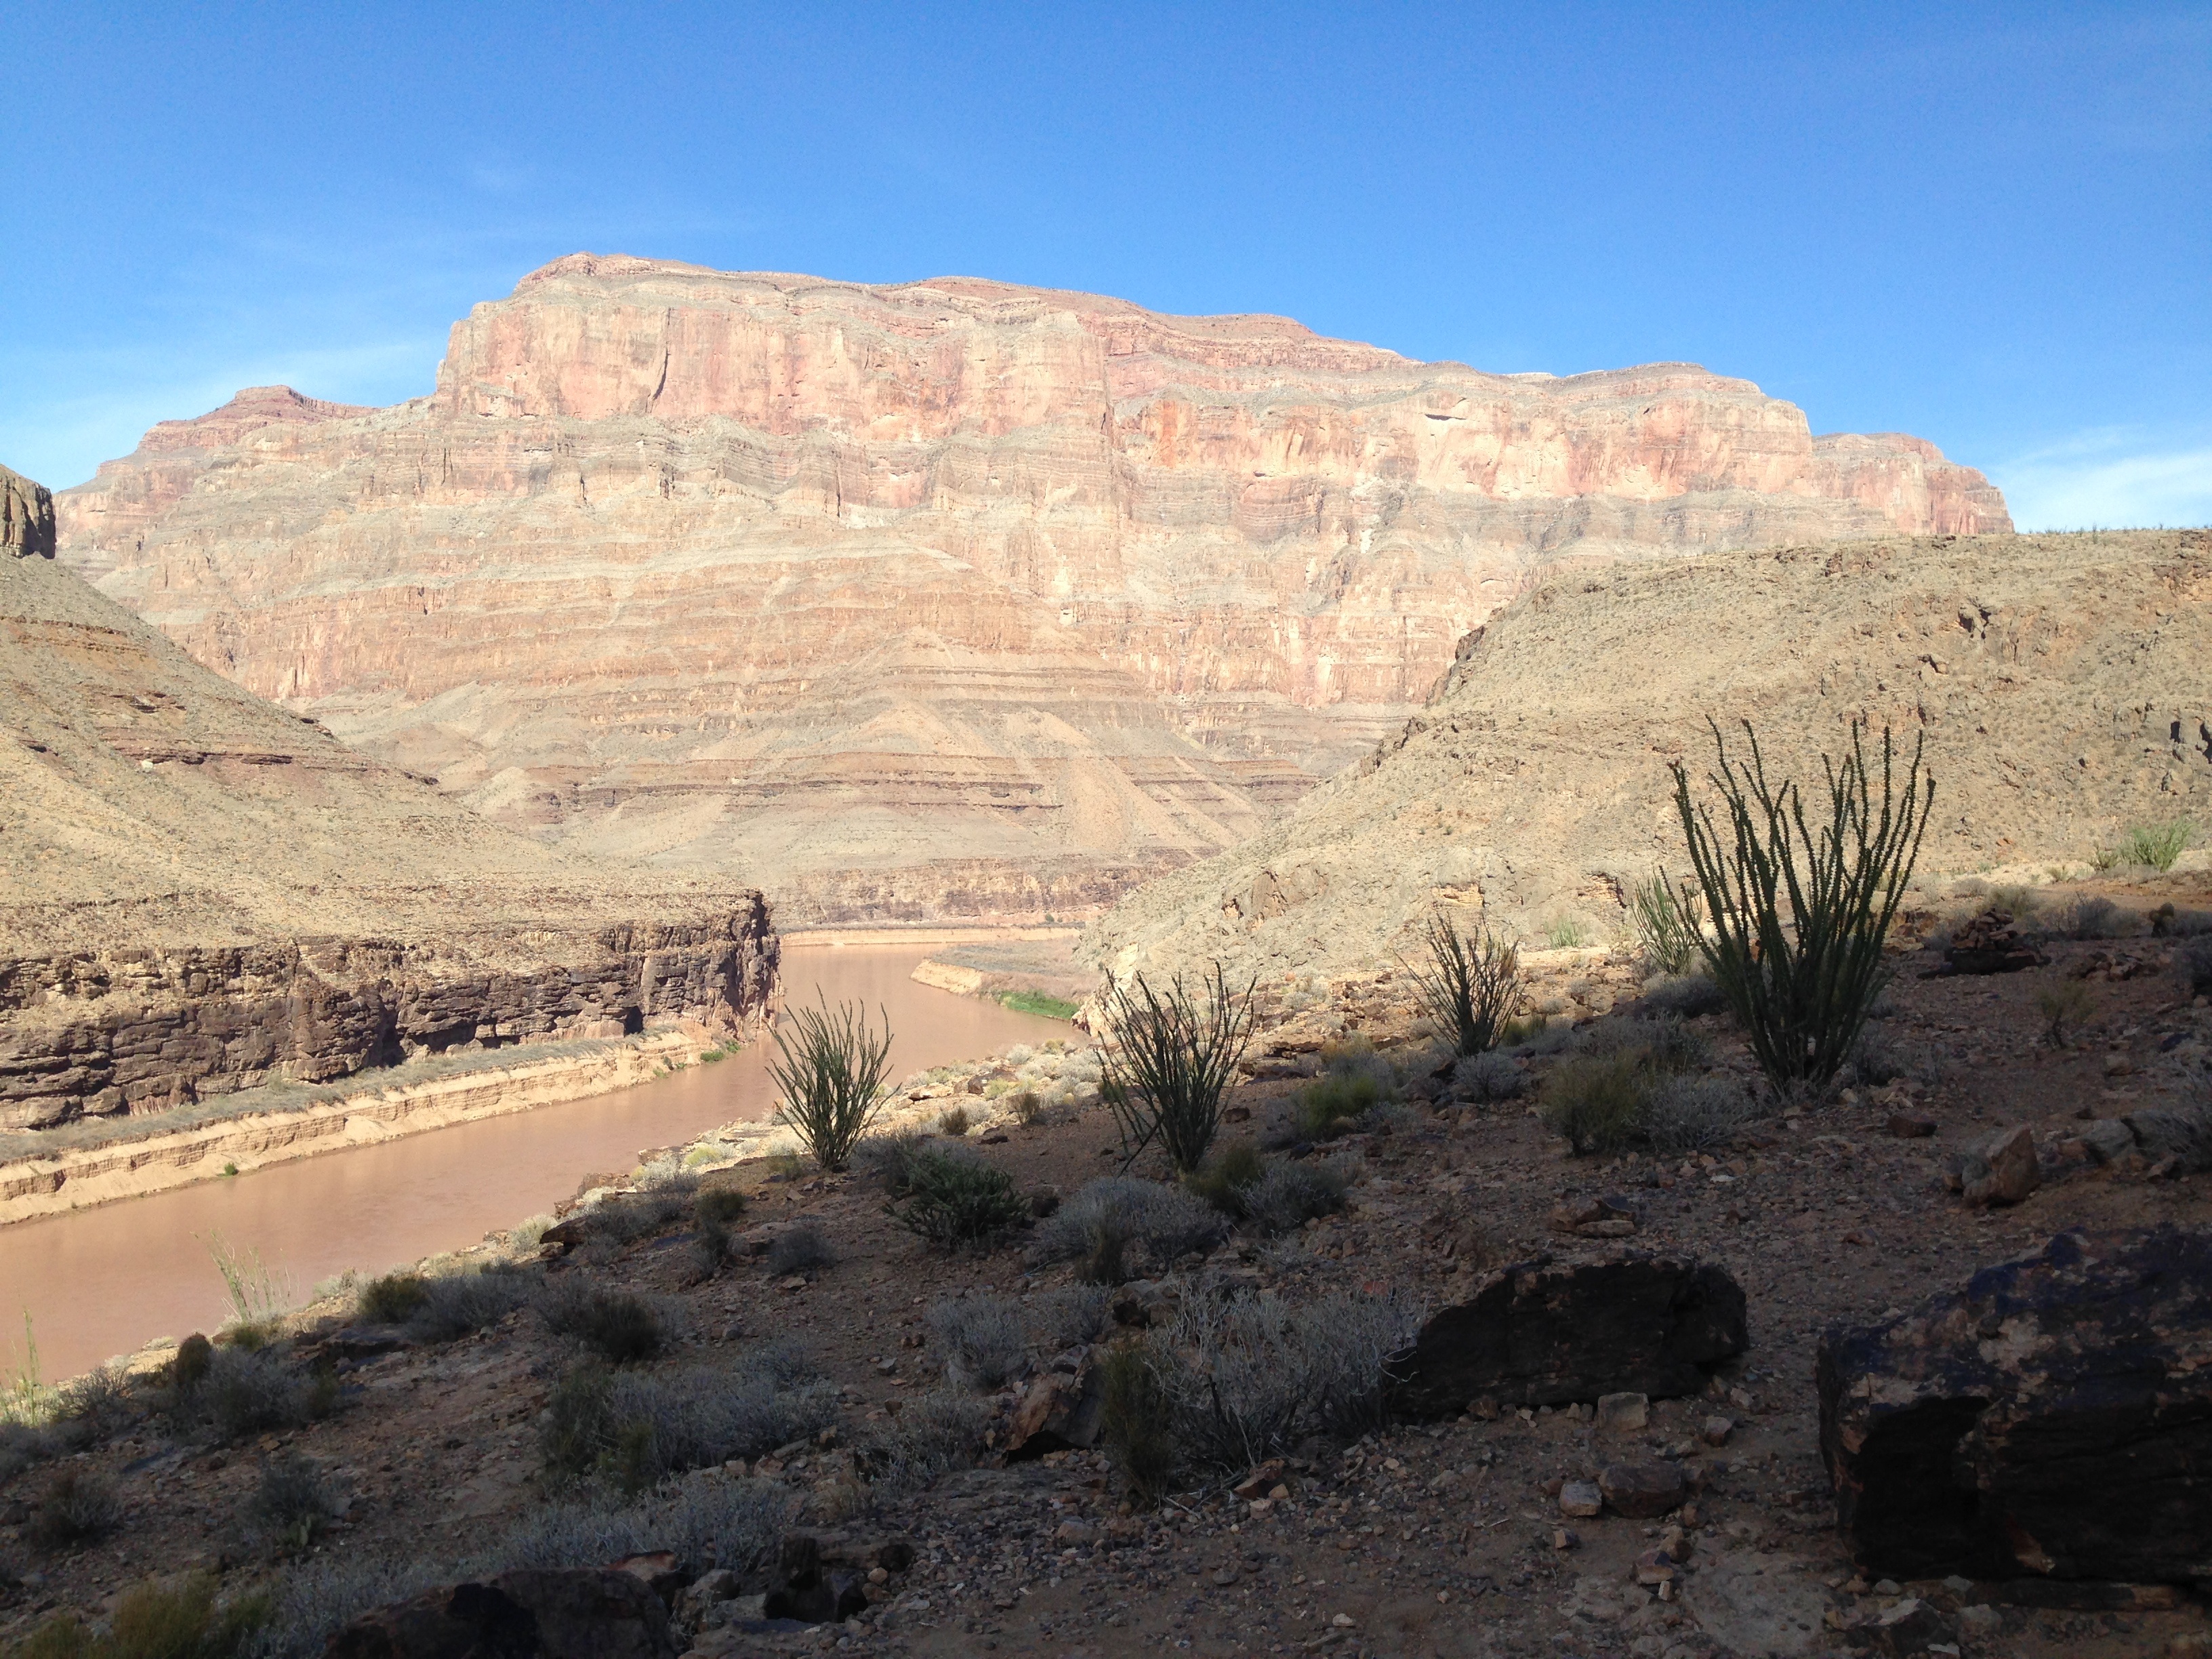
landscape, rock, mountain, desert, valley, formation, cliff, soil, canyon, grand canyon, terrain, national park, geology, badlands, plateau, nevada, wadi, butte, landform, natural environment, geographical feature